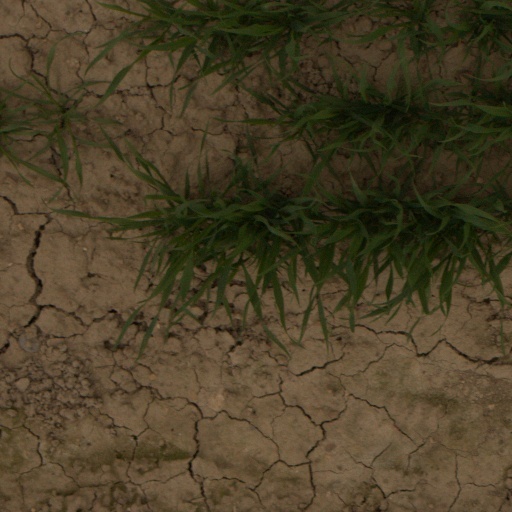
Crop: wheat